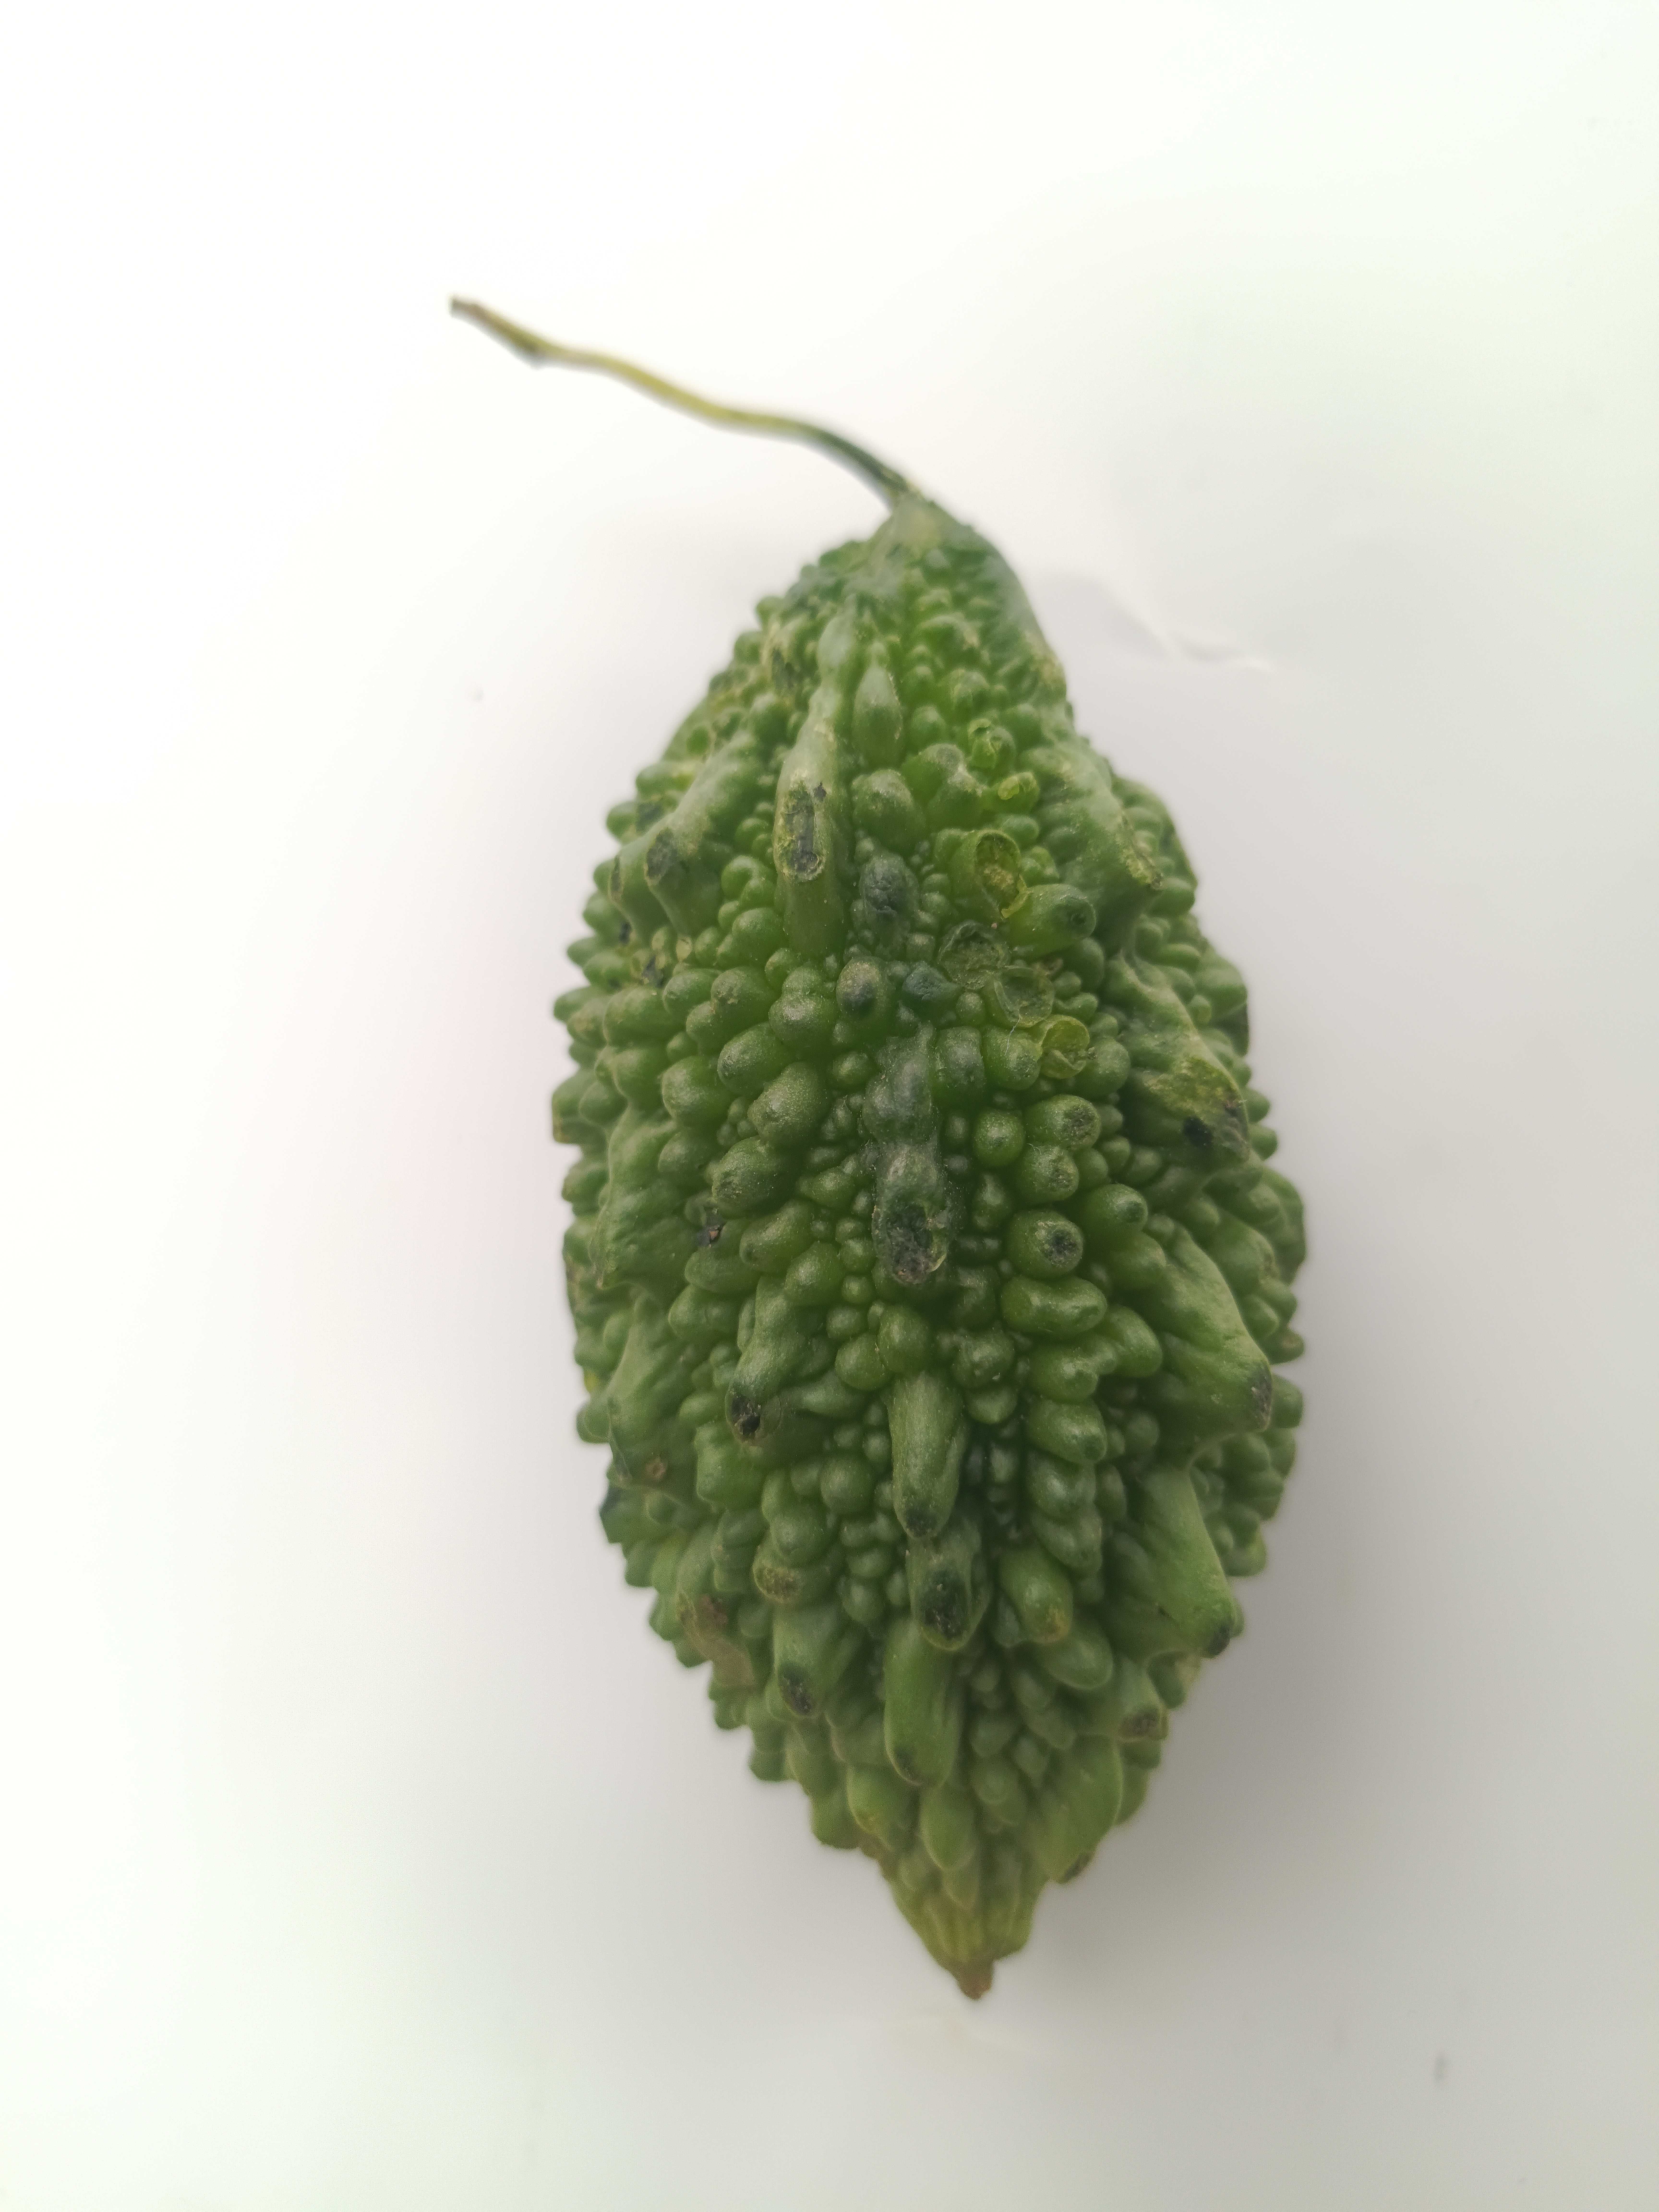
Label: Momordica charantia